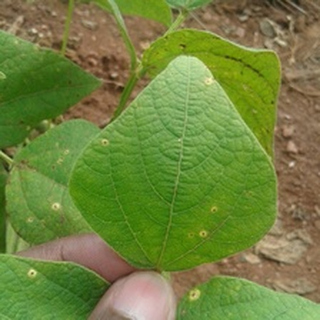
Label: bean_rust